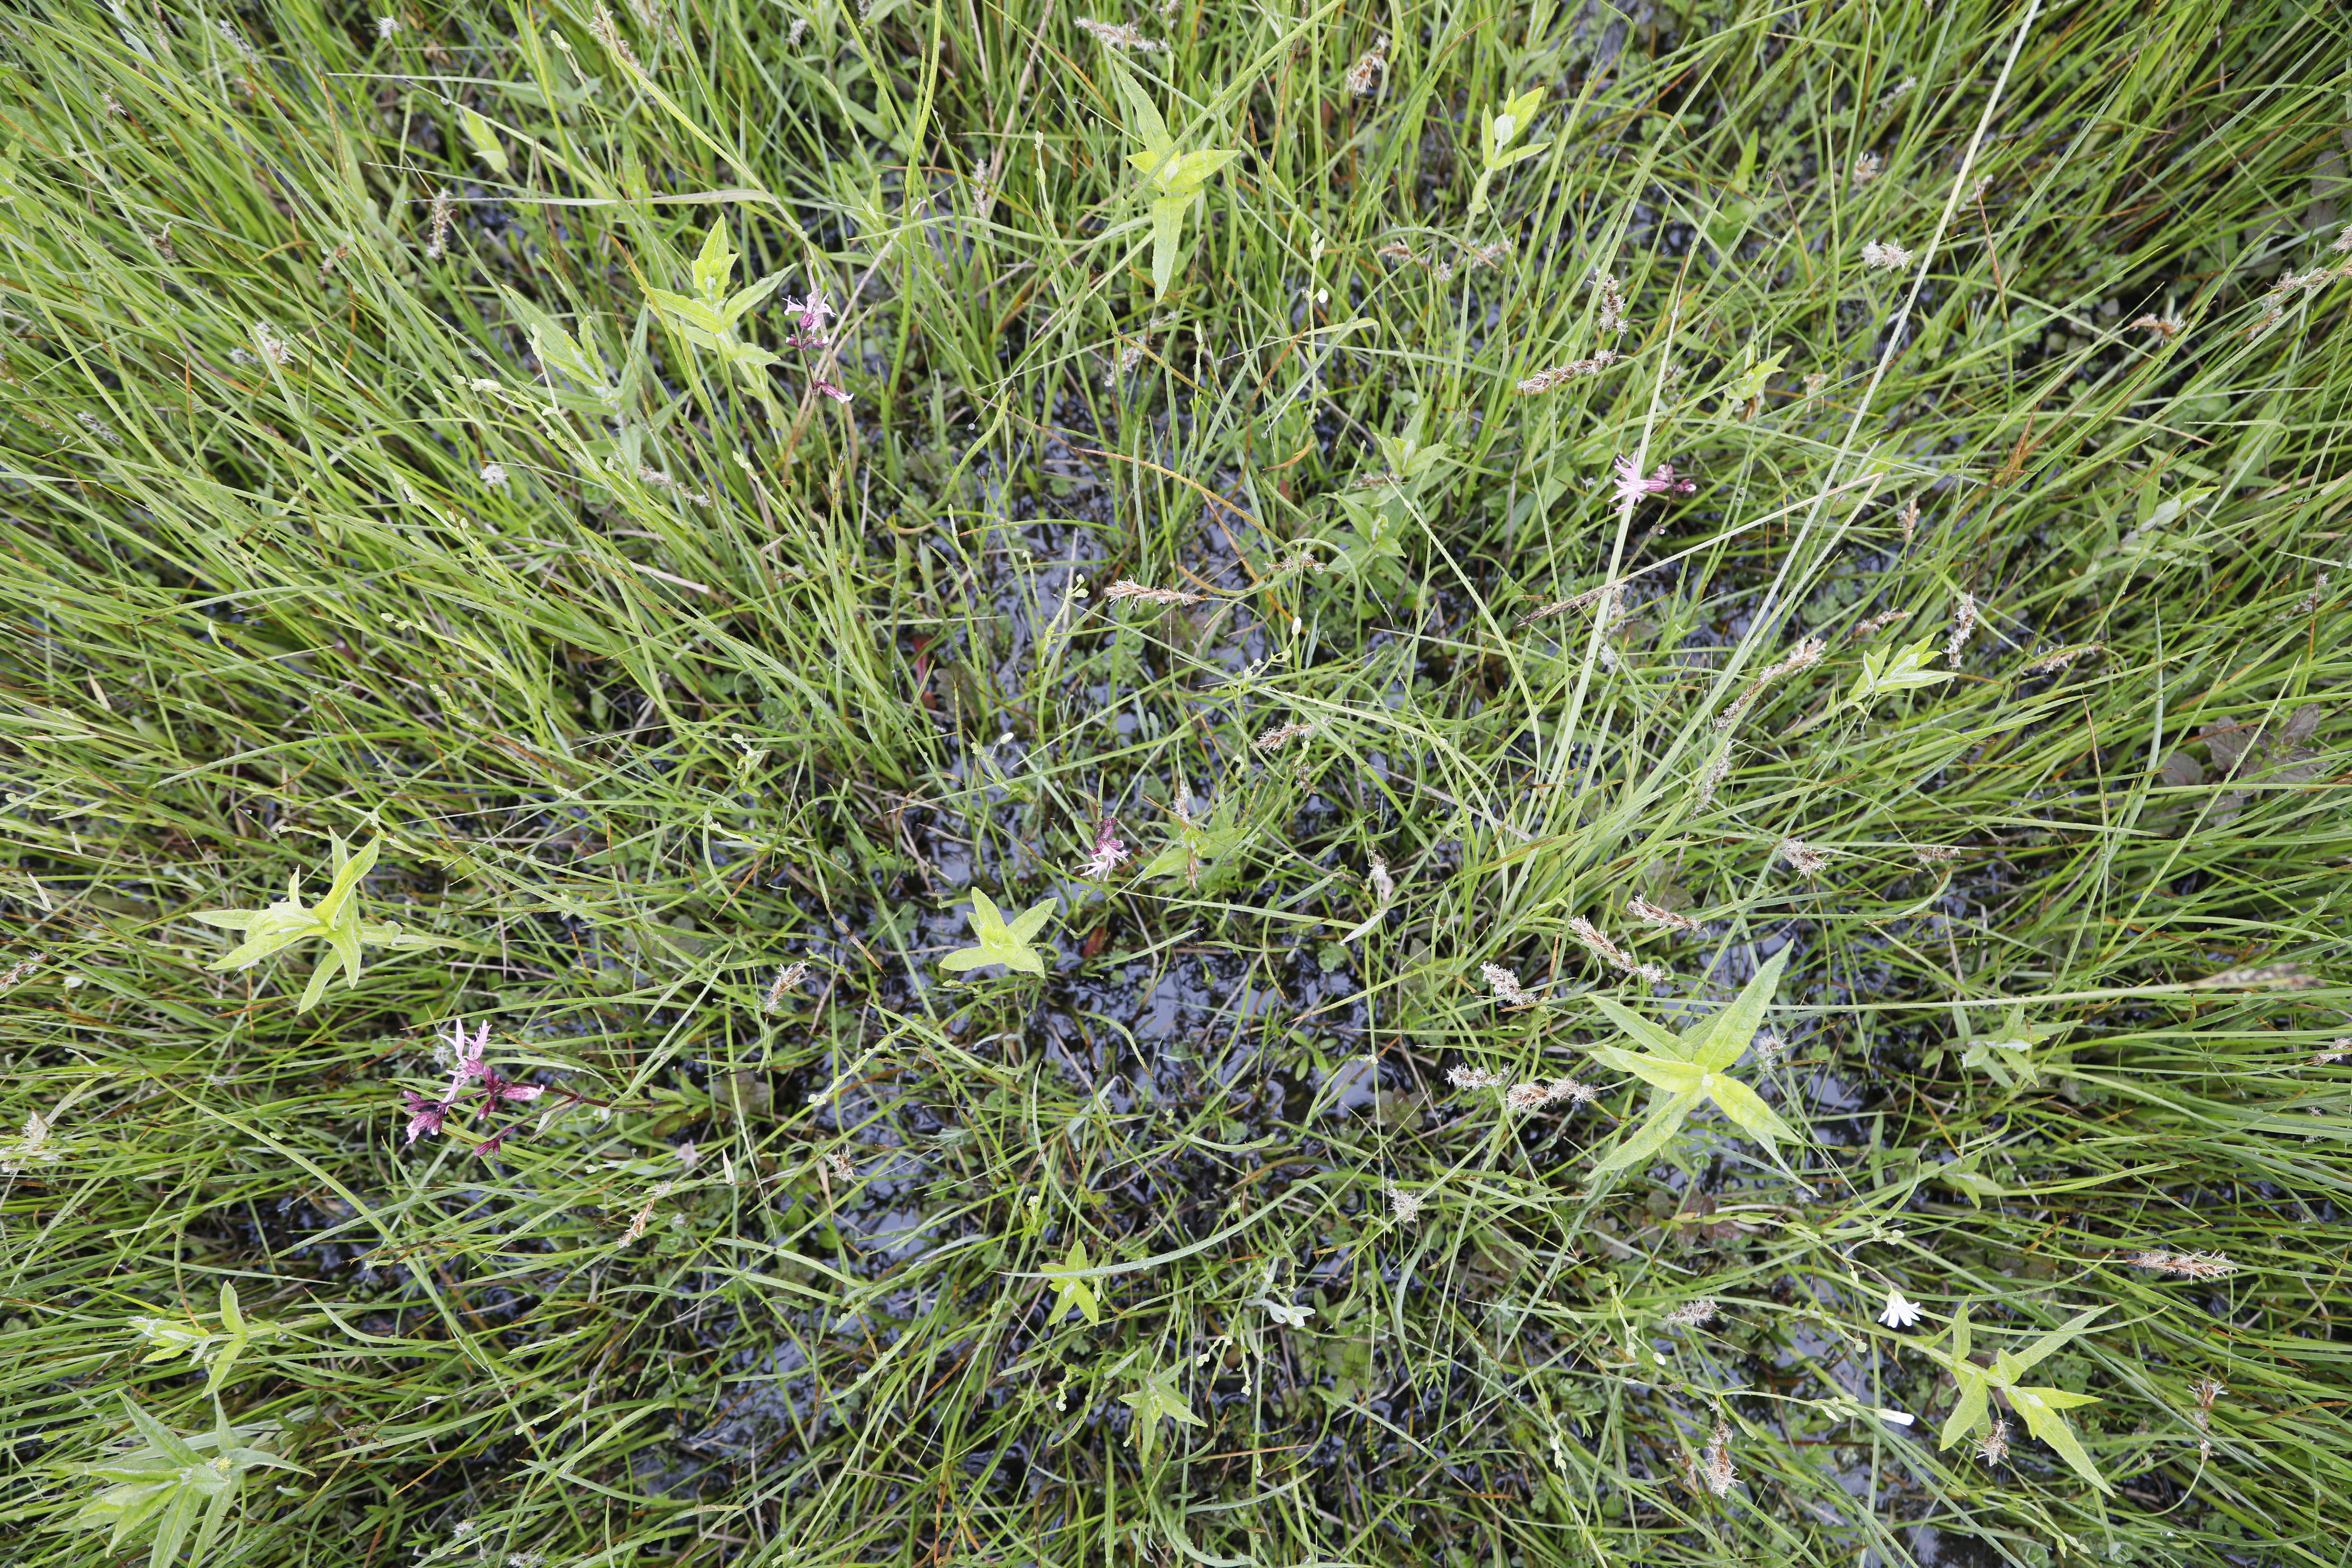
Plant species: Silene flos-cuculi, Stellaria palustris